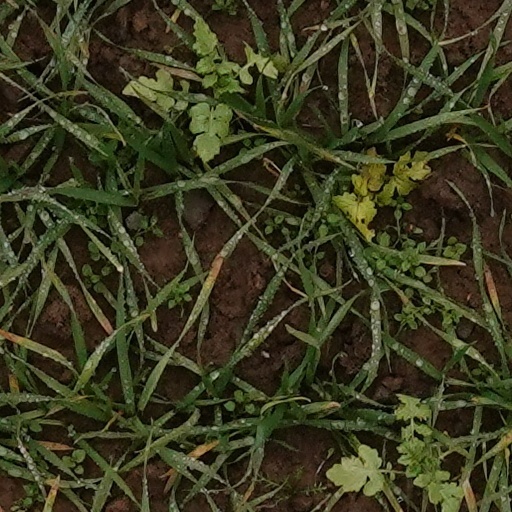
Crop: wheat